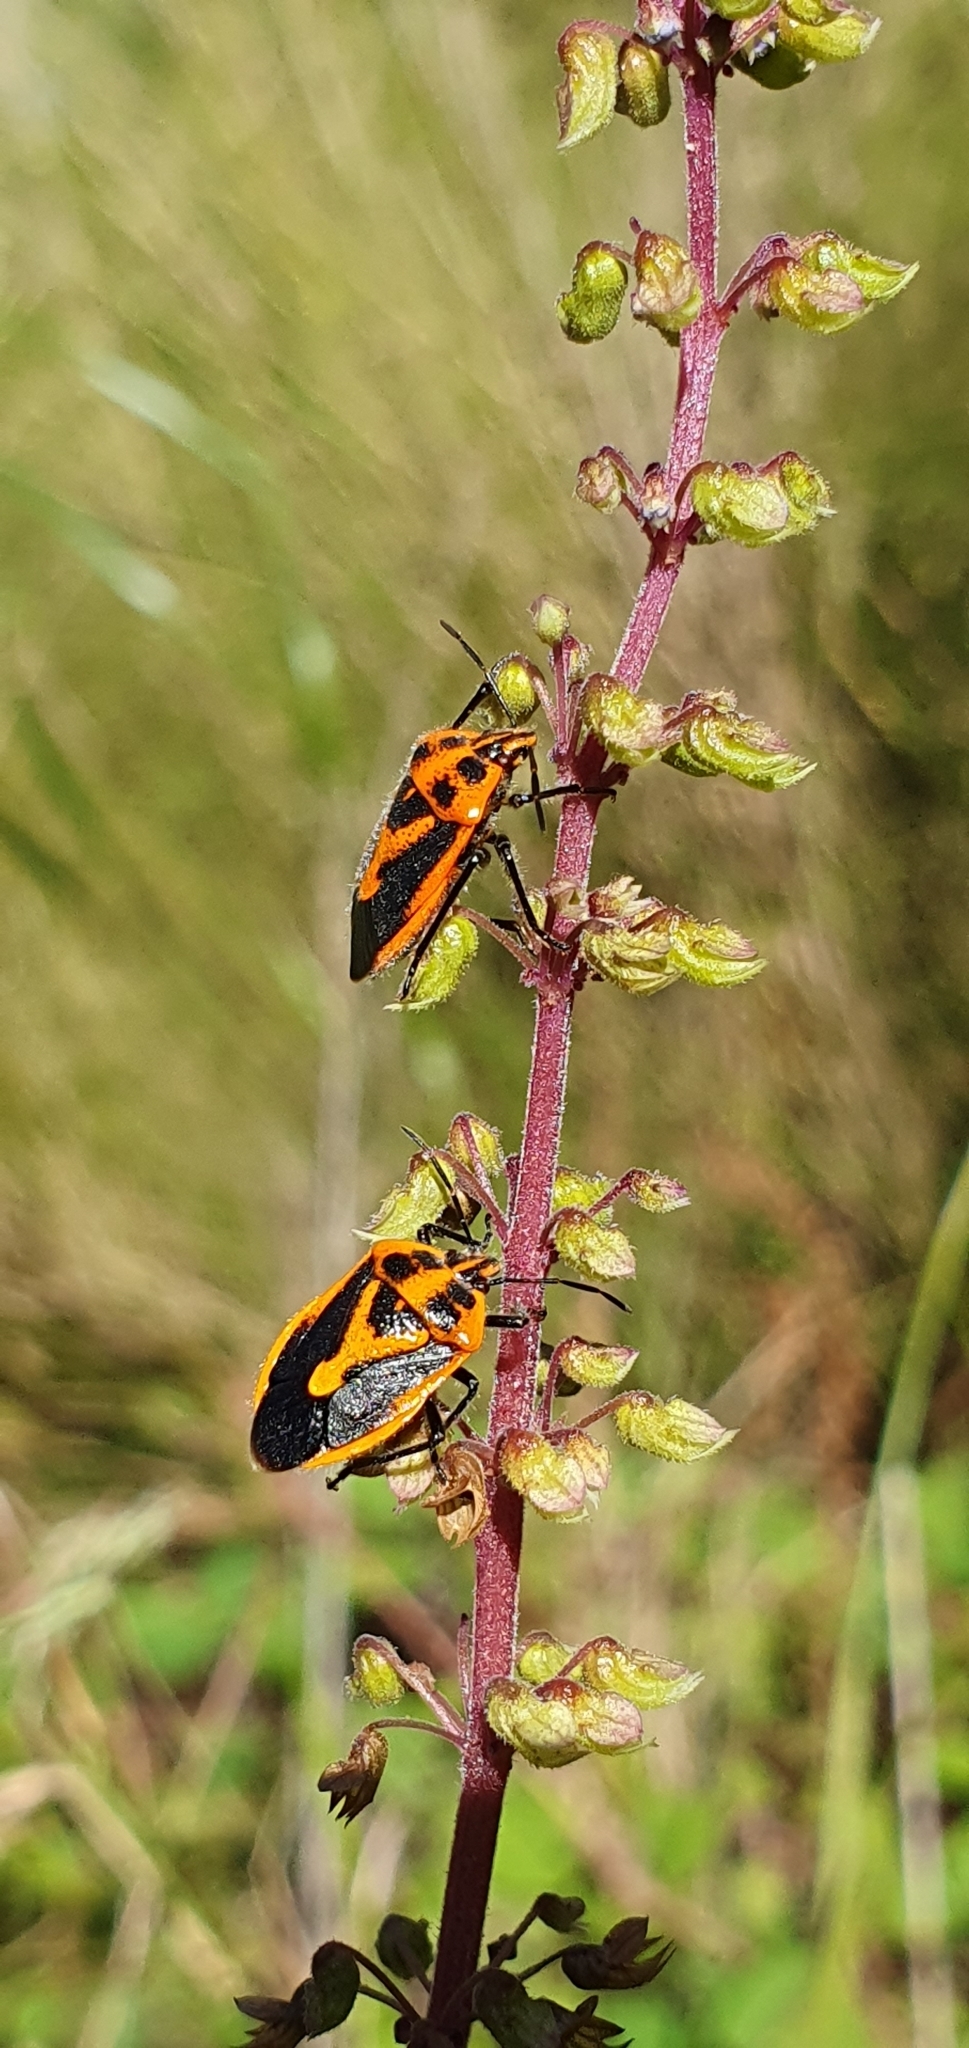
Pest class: stink_bug